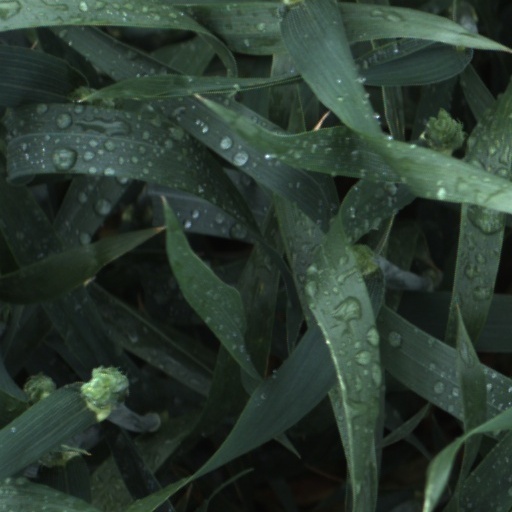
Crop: wheat